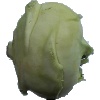
Label: Kohlrabi 1